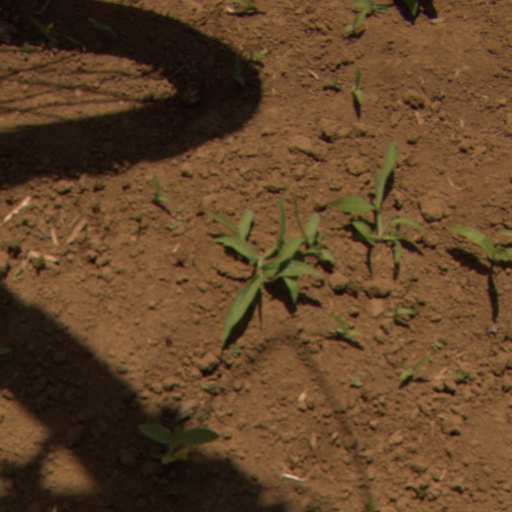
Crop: Jerusalem artichoke